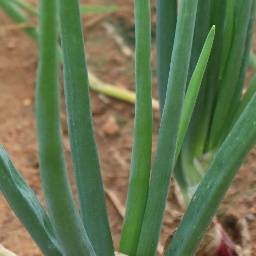
Label: healthy